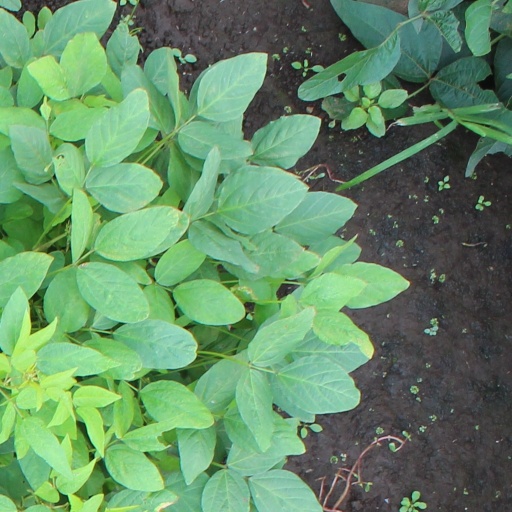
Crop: soybean